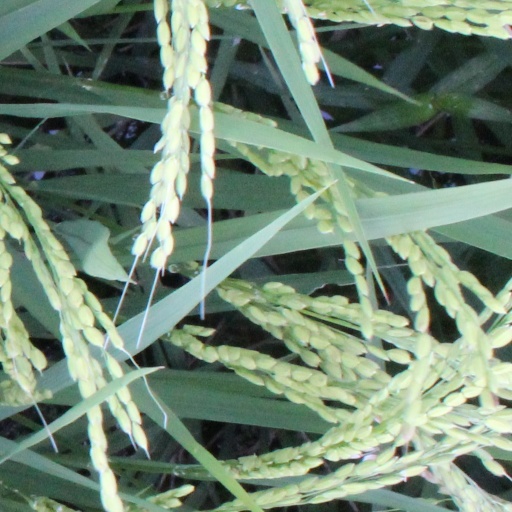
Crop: rice